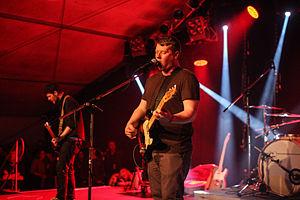
We Were Promised Jetpacks est un groupe de rock indépendant britannique, originaire d’Édimbourg, en Écosse. Les membres du groupe sont Adam Thompson, Michael Palmer, Sean Smith et Darren Lackie. De 2013 à 2015, Stuart McGachan faisait également partie du groupe.